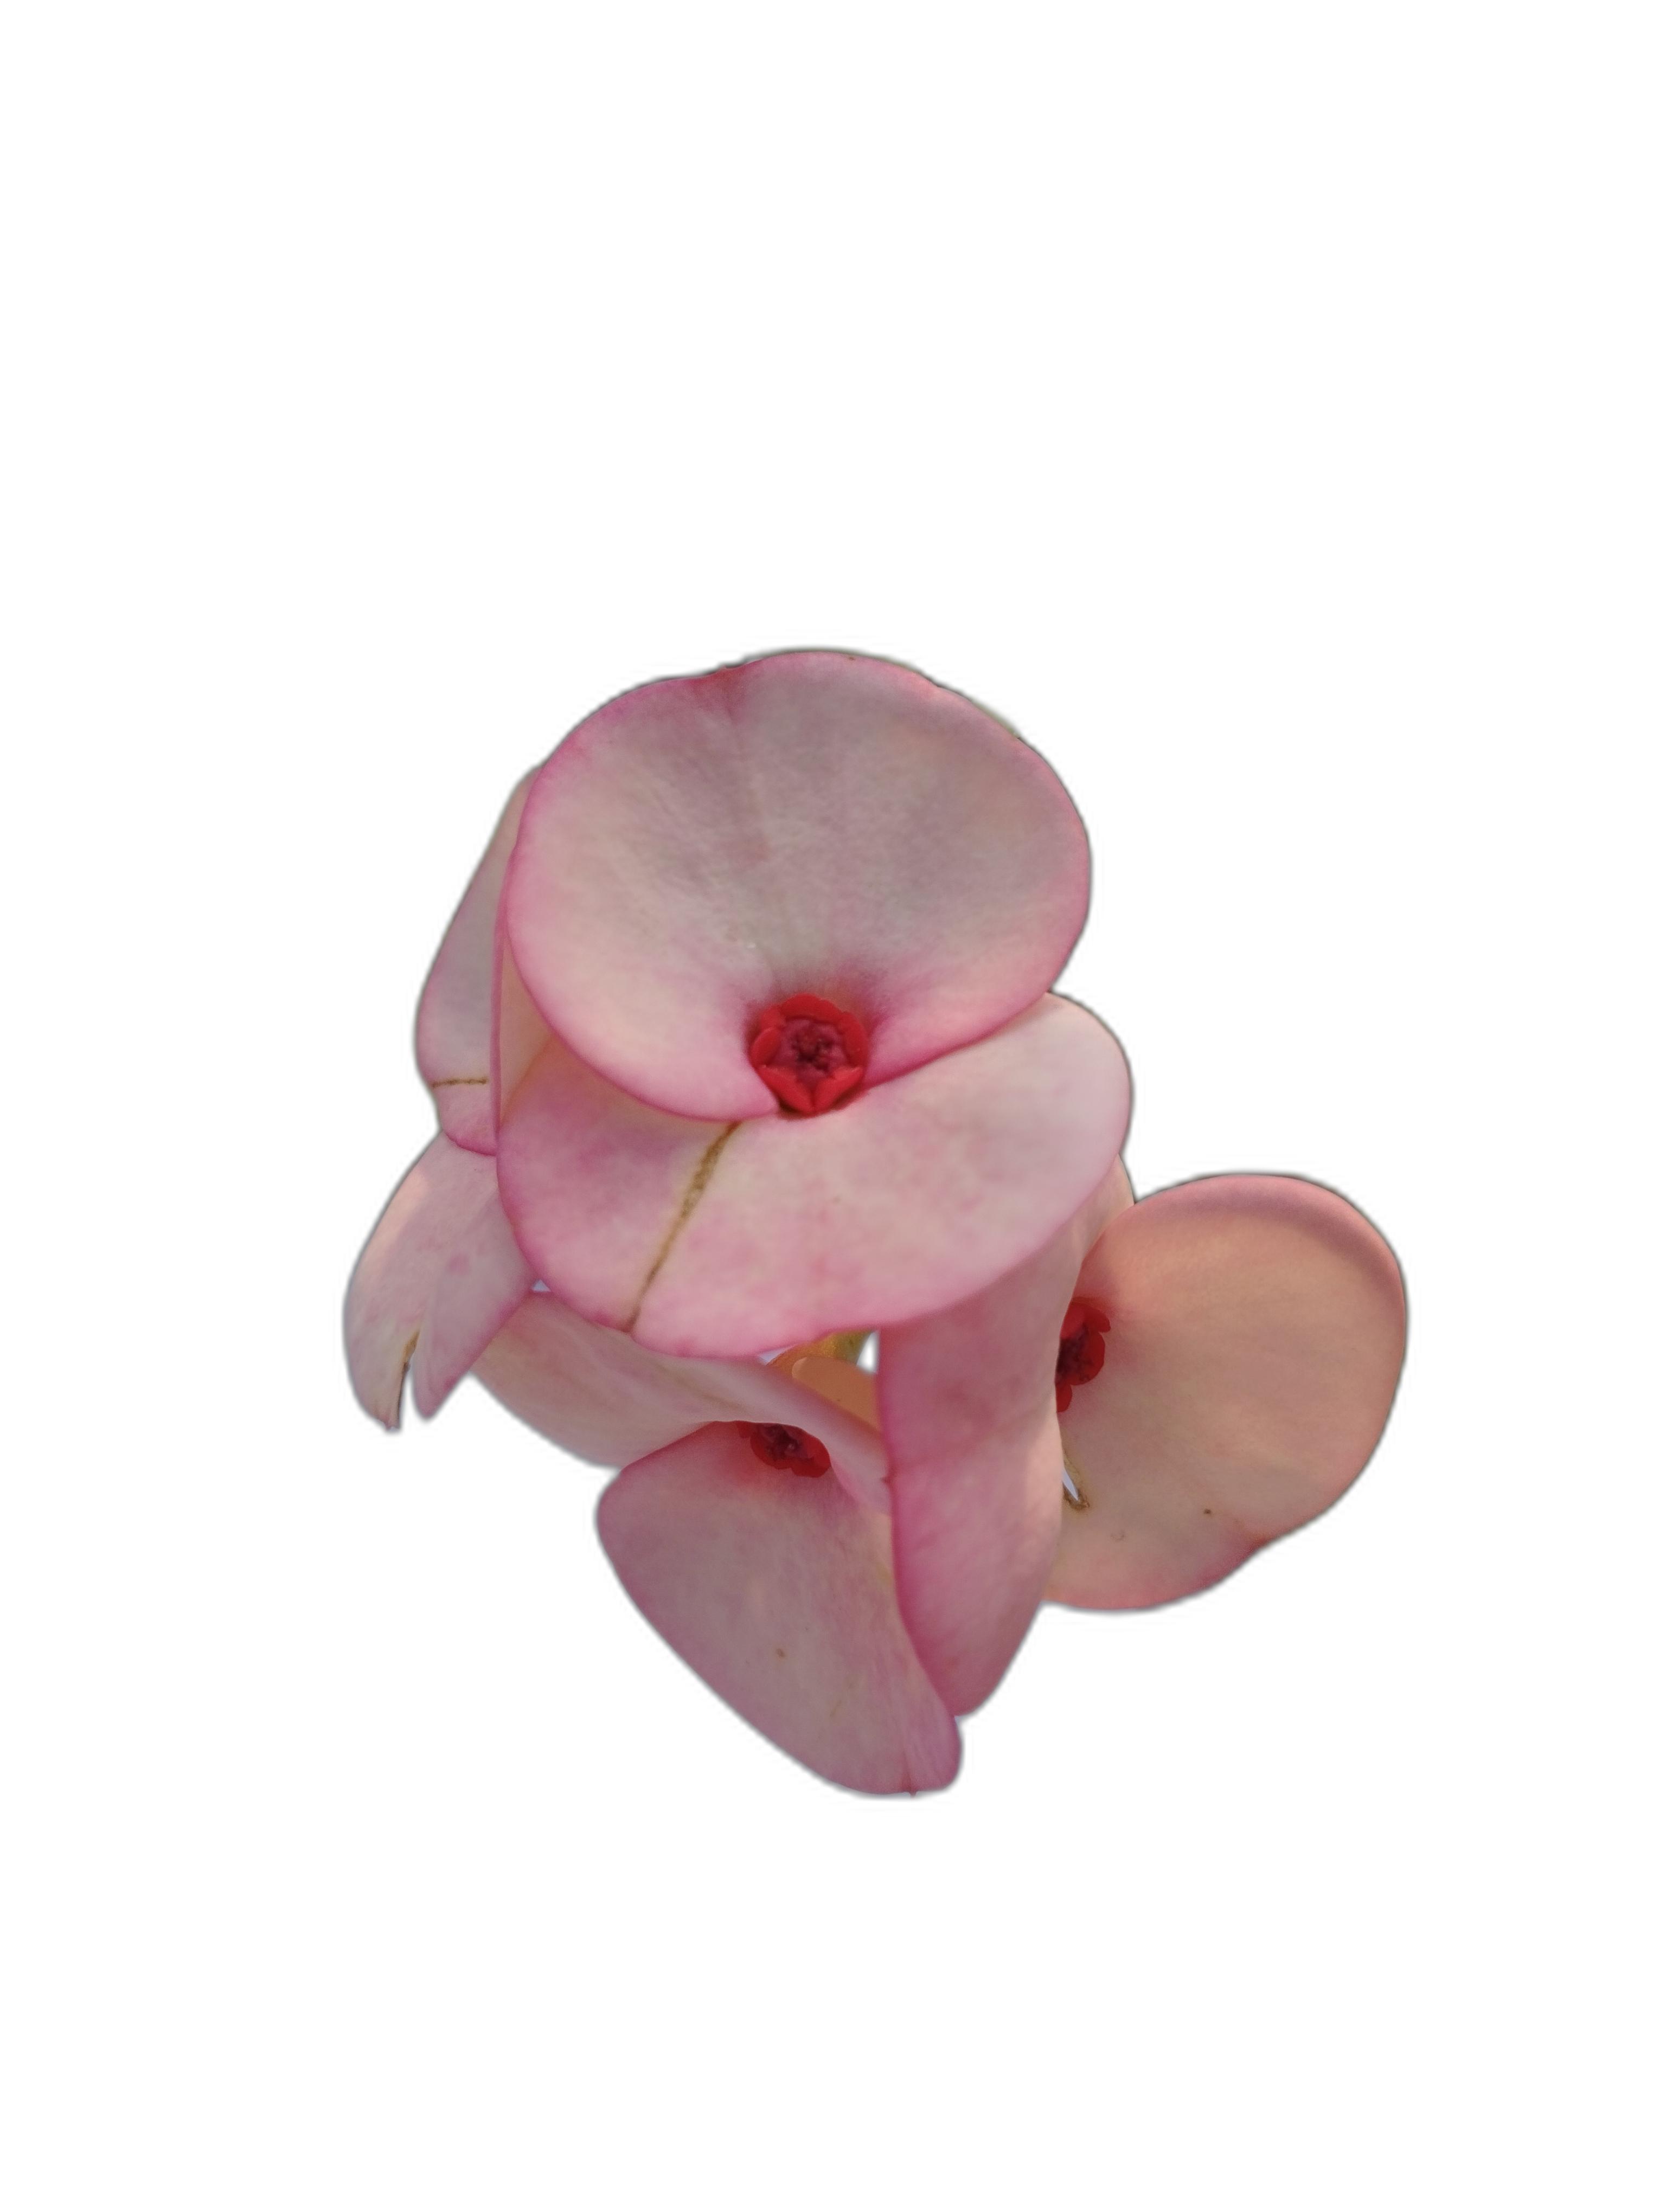
Label: Crown of thorns